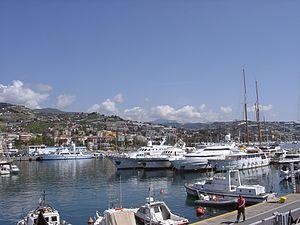
Le Rallye Sanremo 1973, disputé du 10 au 13 octobre 1973, est la dixième manche du championnat du monde des rallyes 1973, inauguré cette même année.
Sanremo, ou San Remo, est une ville d'Italie située dans la province d'Imperia, dans la région de Ligurie.